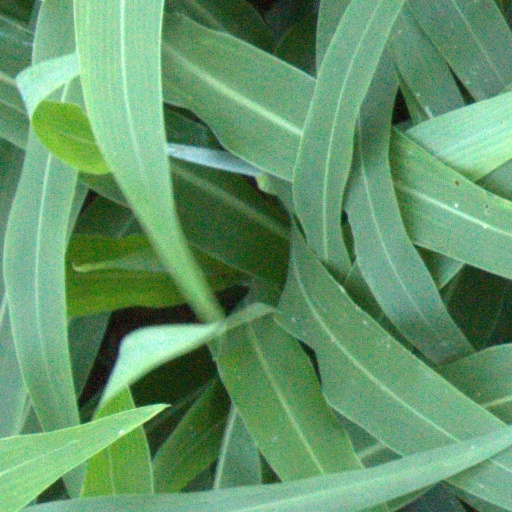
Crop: sorghum